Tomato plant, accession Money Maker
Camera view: bottom (45 deg); turntable rotation: 270 degrees
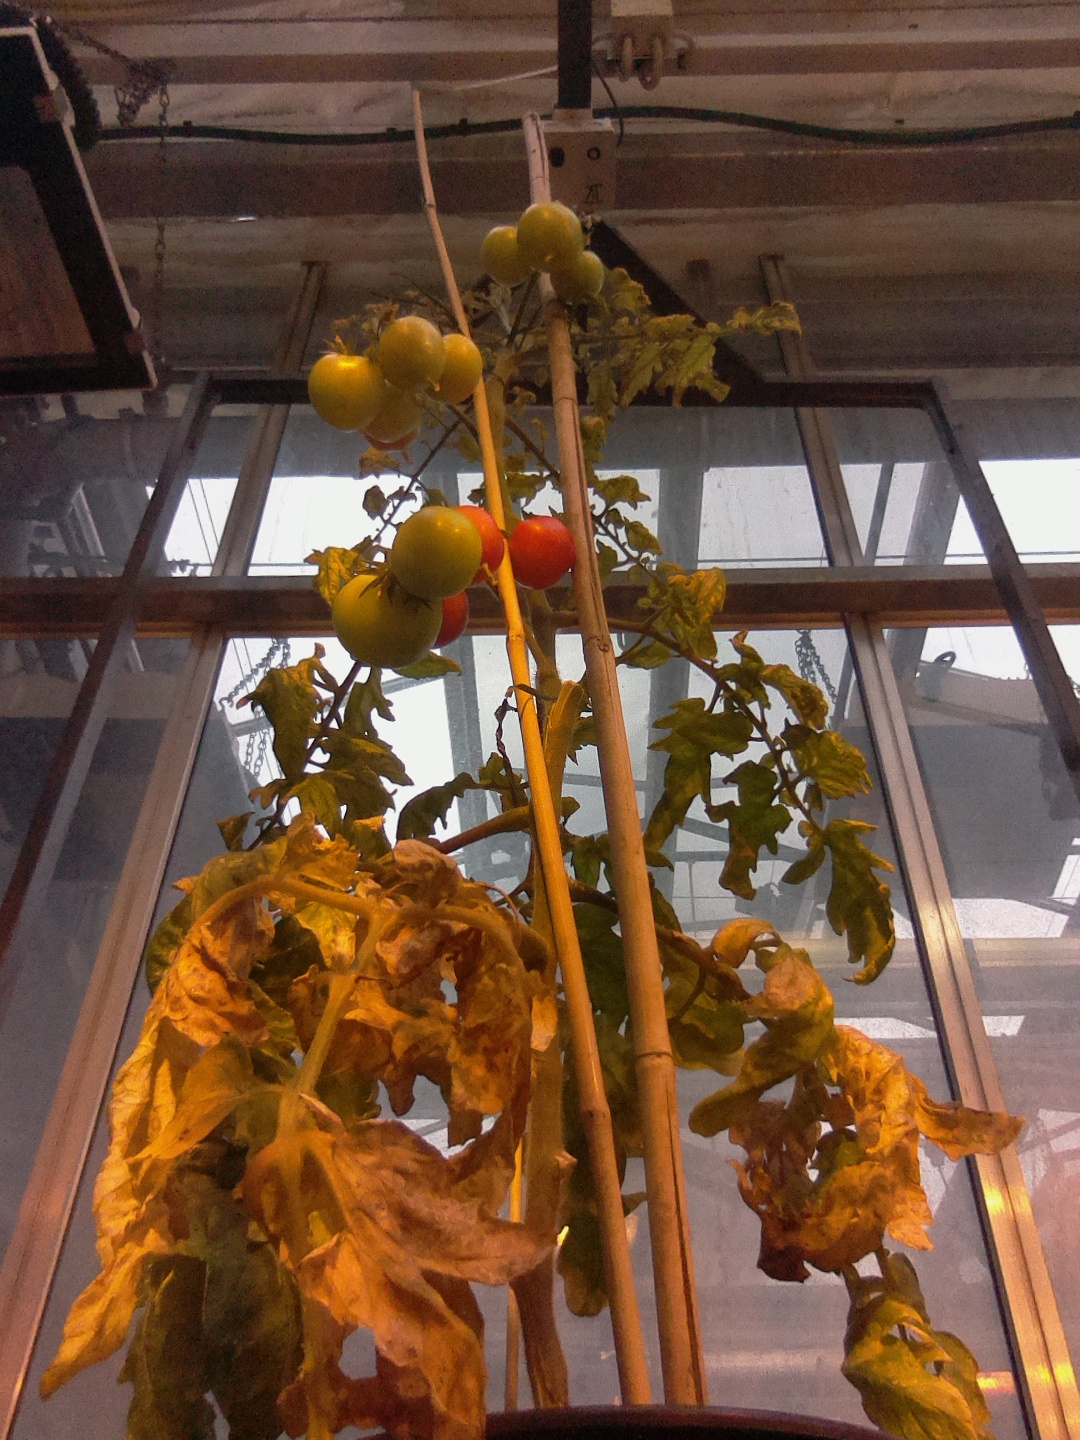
BBCH growth stage 84: 40%-50% of fruits show typical fully ripe color